The Pagan Lady

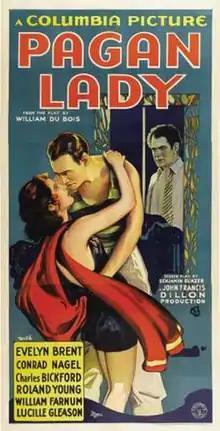
Film poster

The Pagan Lady is a 1931 American pre-Code drama film directed by John Francis Dillon and starring Evelyn Brent. It is based on the Broadway play "Pagan Lady" (1930) written by William DuBois.